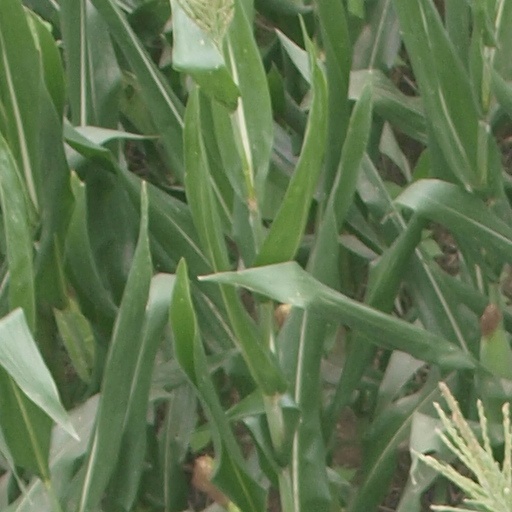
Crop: maize; corn